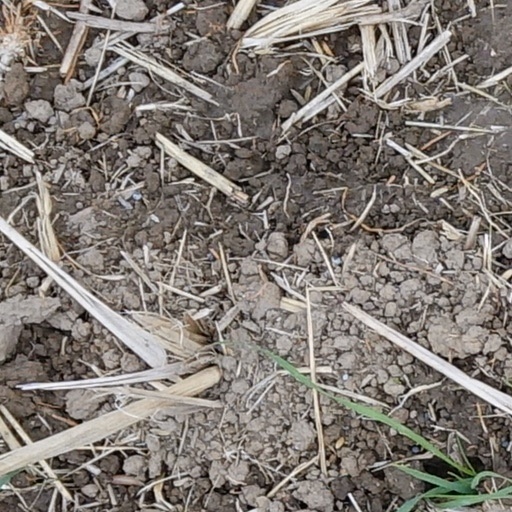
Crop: wheat